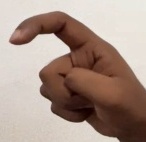
ASL sign: X